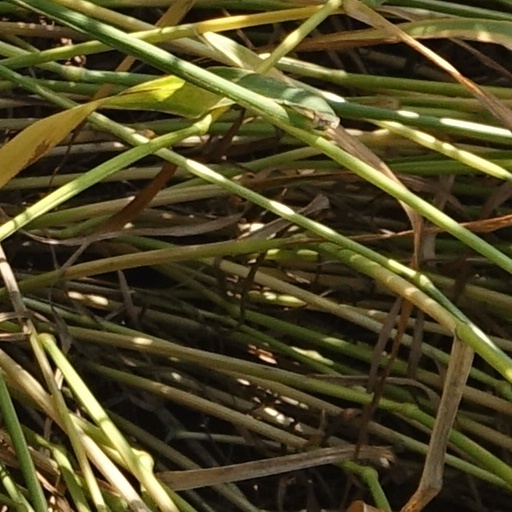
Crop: wheat